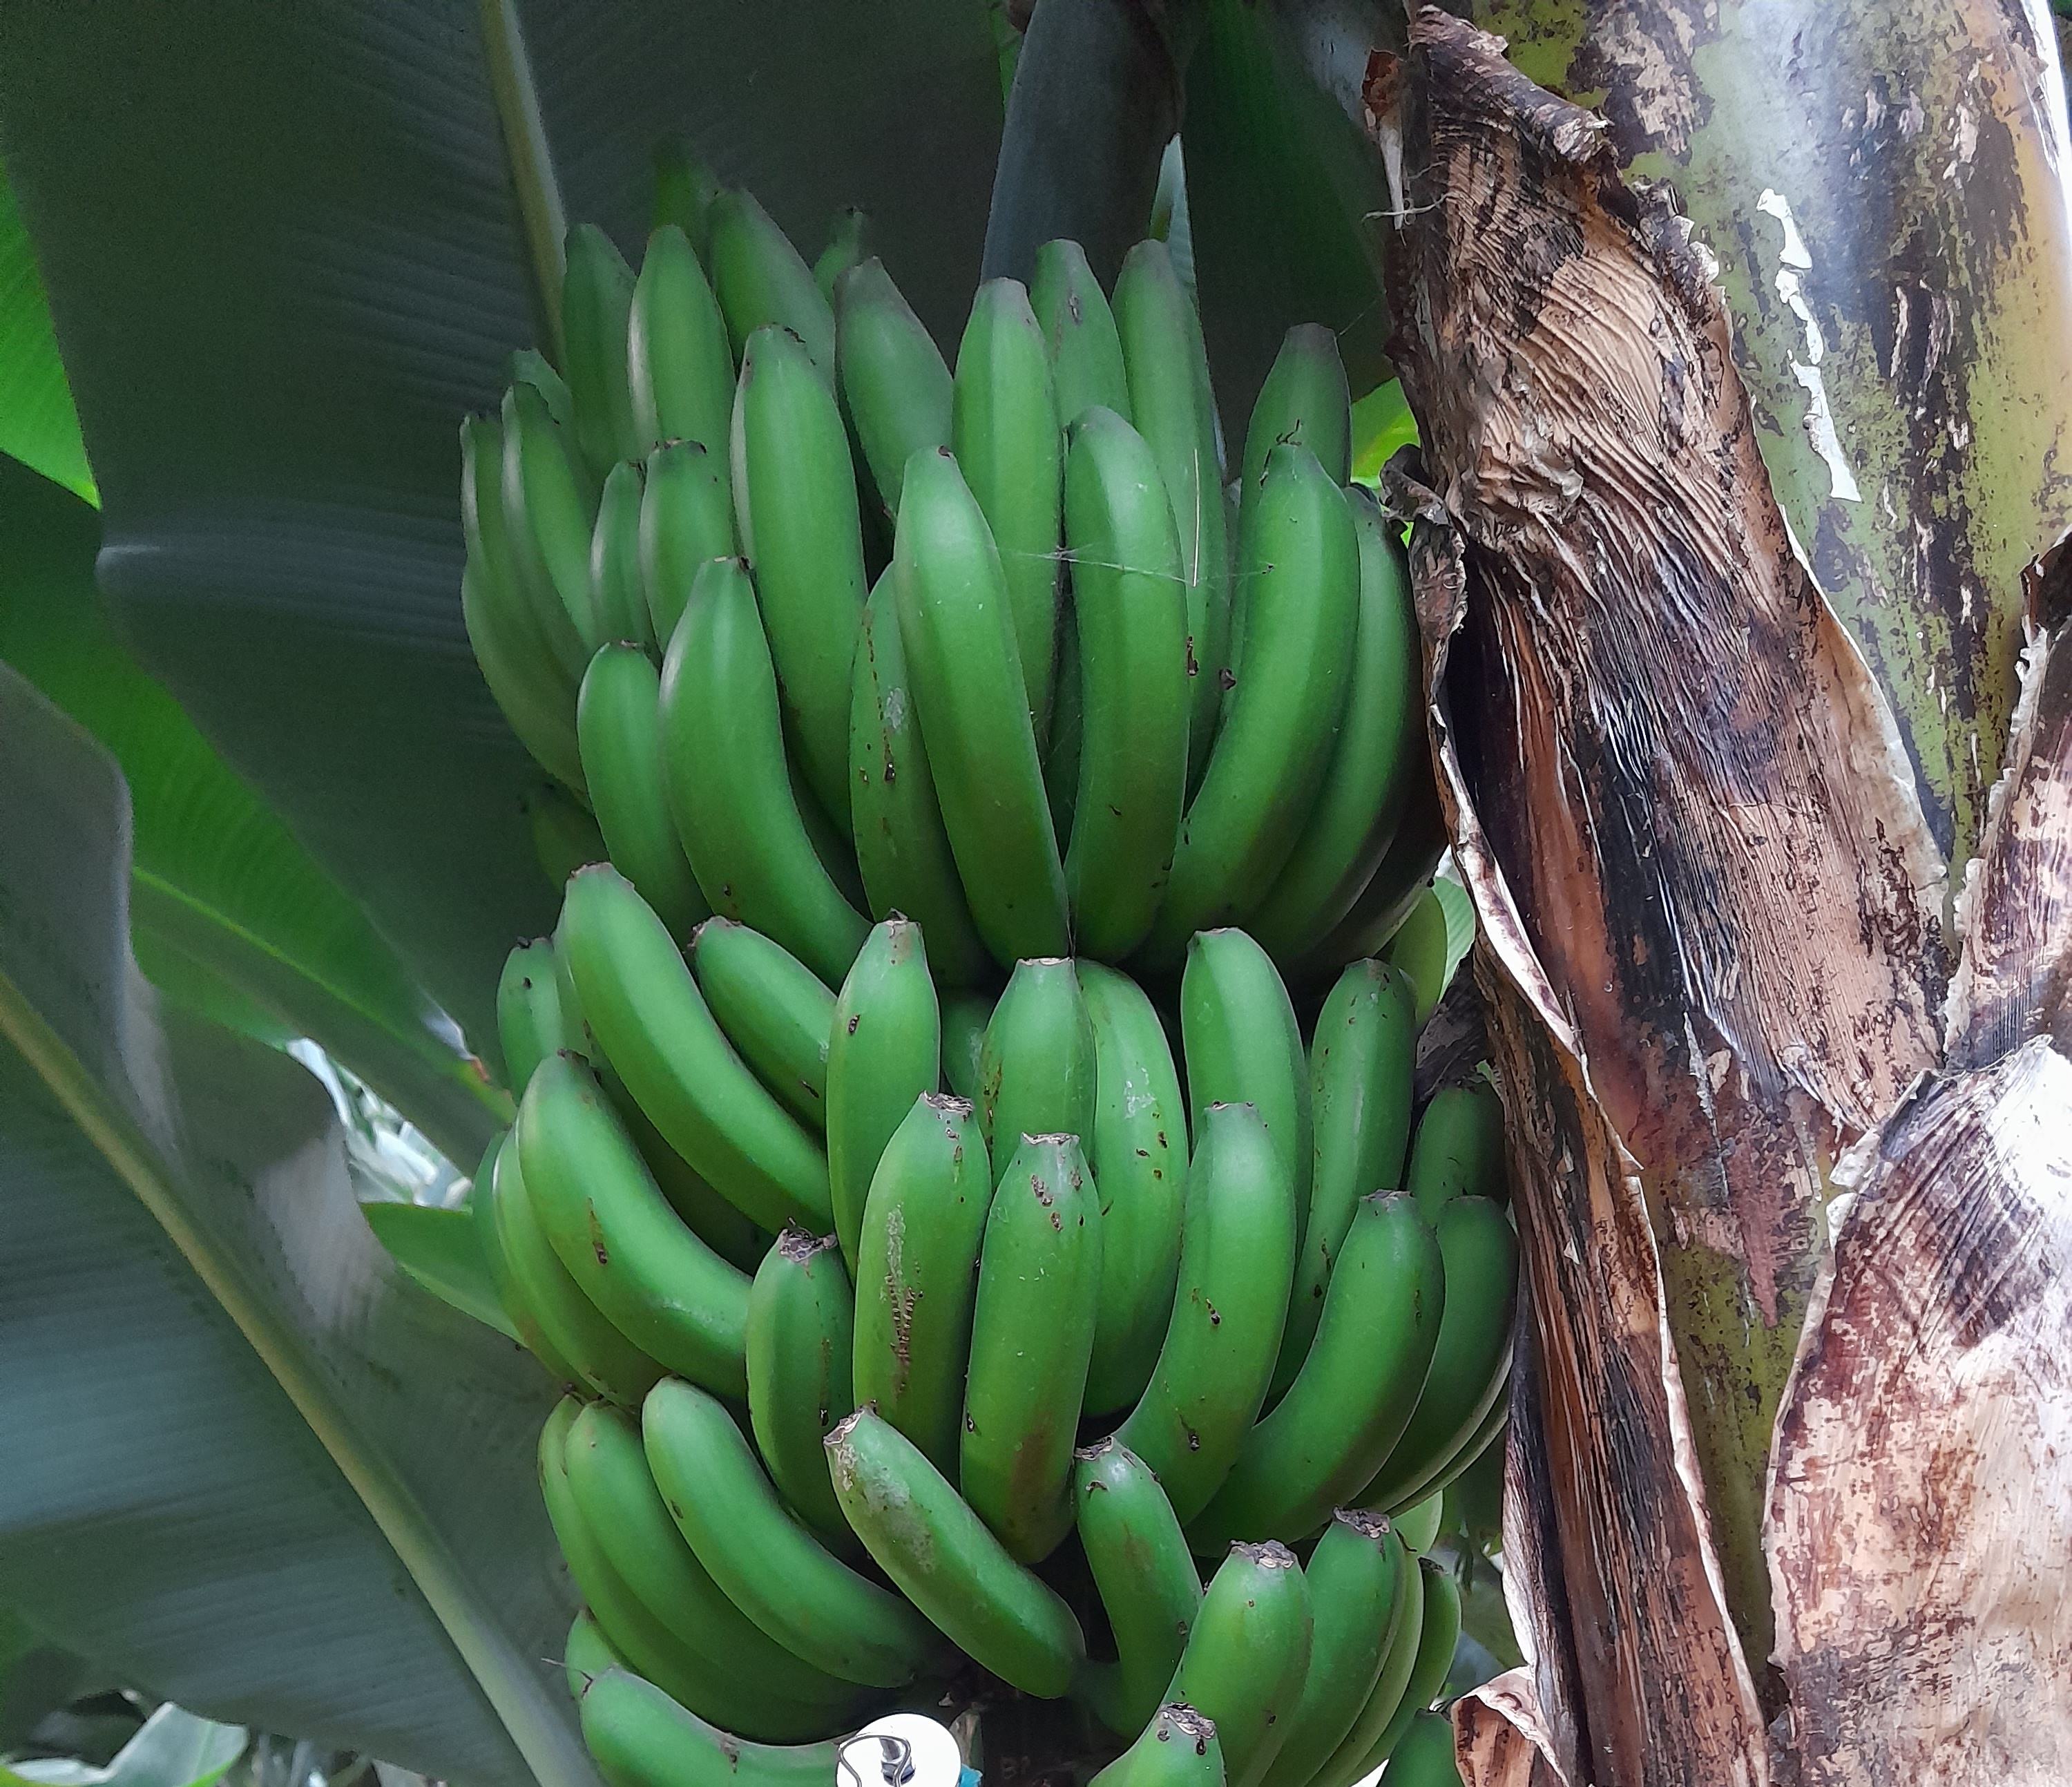
Label: Cut